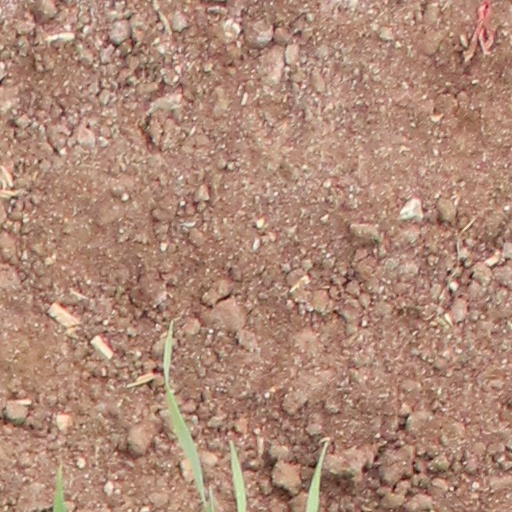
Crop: wheat